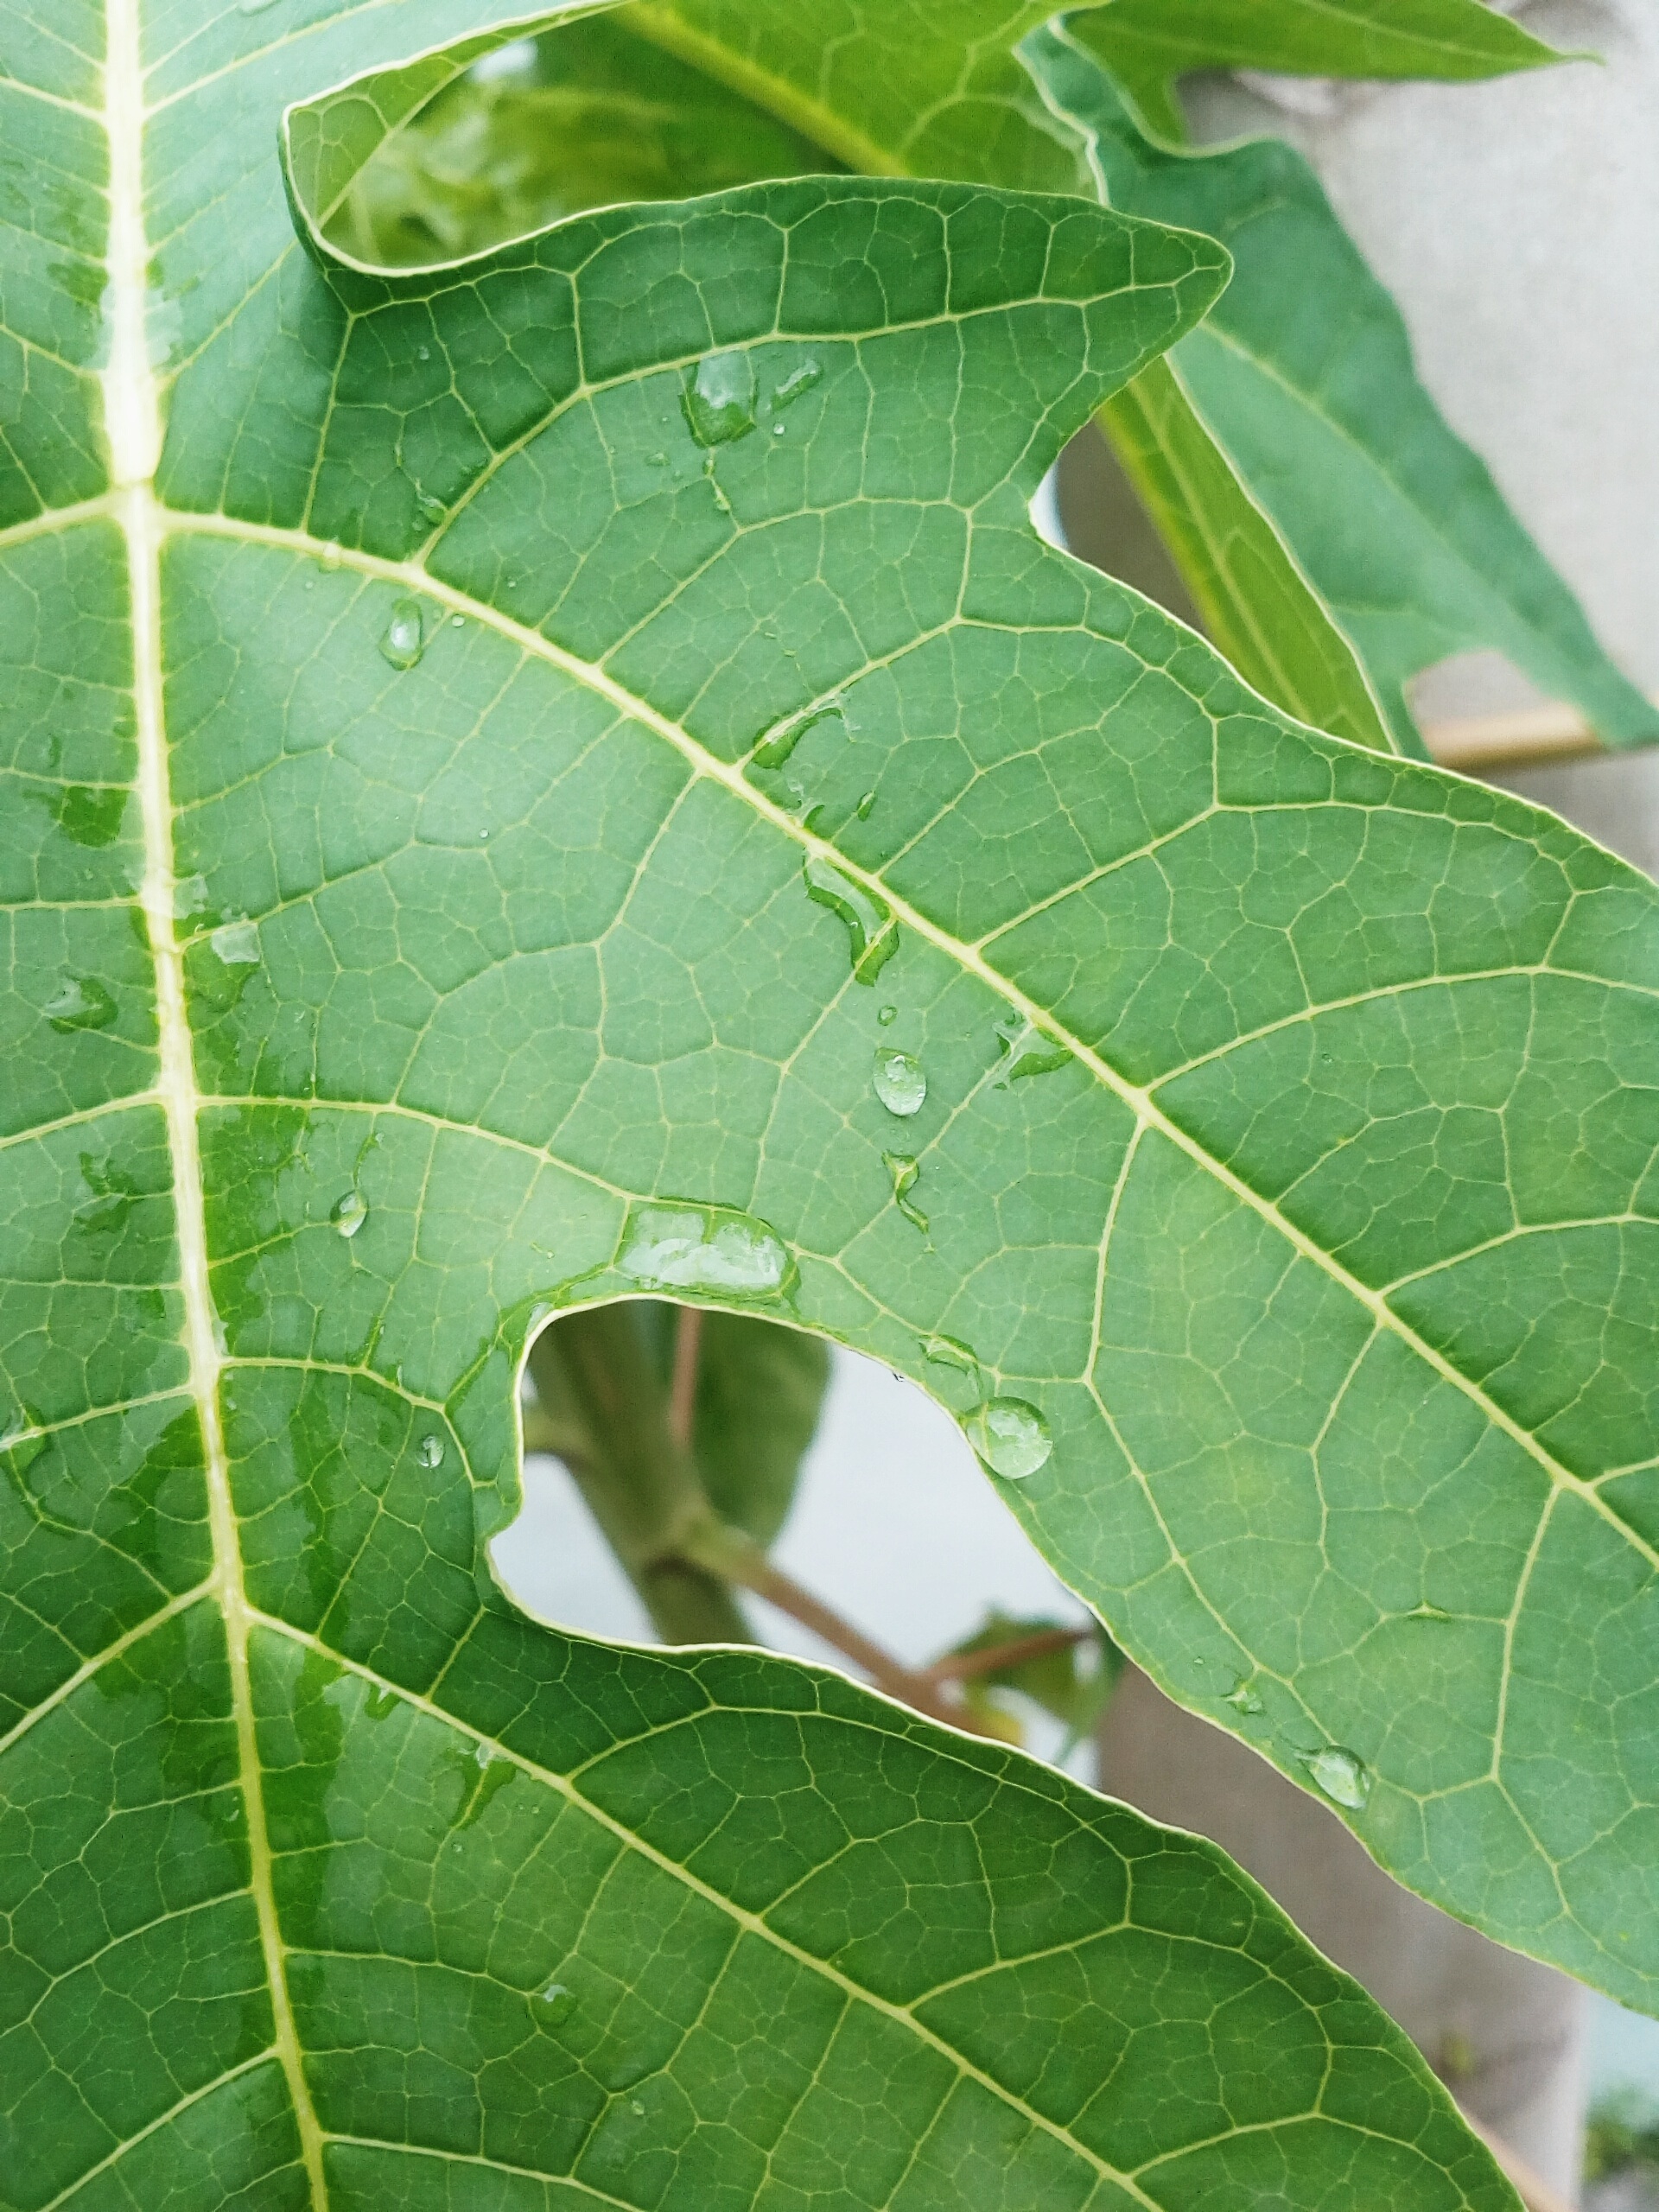
tree, plant, leaf, flower, green, produce, botany, flowering plant, coccoloba uvifera, plant stem, land plant, plant pathology